Raajakumara

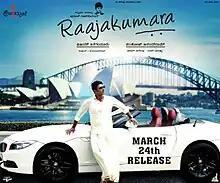
Theatrical release poster

Raajakumara is a 2017 Indian Kannada-language action drama film directed by Santhosh Ananddram and produced by Vijay Kiragandur under Hombale Films. It stars Puneeth Rajkumar, alongside Priya Anand. R. Sarathkumar, Ananth Nag, Prakash Raj, Chikkanna, Sadhu Kokila, Achyuth Kumar and Avinash. The music was composed by V. Harikrishna, while cinematography and editing were handled by A. Venkatesh and K. M. Prakash.